United Confederate Veterans

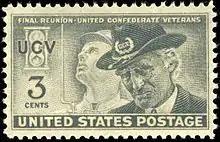

The national organization assembled annually in a general convention and social reunion presided over by the Commander-in-Chief. These annual reunions served the UCV as an aid in achieving its goals. Convention cities made elaborate preparations and tried to put on bigger events than the previous hosts. The gatherings continued to be held long after the membership peak had passed, and despite fewer veterans surviving, they gradually grew in attendance, length, and splendor. Numerous veterans brought family and friends along, further swelling the crowds. Many Southerners considered the conventions significant social occasions. Perhaps thirty thousand veterans and another fifty thousand visitors attended each of the mid- and late-1890 reunions, and the numbers increased. In 1911, an estimated crowd of 106,000 members and guests crammed into Little Rock, Arkansas—a city of less than one-half that size. Then the passing years began taking a telling toll, and the reunions grew smaller. But still, the meetings continued until, in 1950, at the sixtieth reunion, only one member could attend, 98-year-old Commander-in-Chief James Moore of Selma, Alabama. The following year, 1951, the United Confederate Veterans held its sixty-first and final reunion in Norfolk, Virginia, from May 30 to June 3. Three members attended: William Townsend, John B. Salling, and William Bush. The U.S. Post Office Department issued a 3-cent commemorative stamp in conjunction with that final reunion. The last verified Confederate veteran, Pleasant Crump, died at age 104 on December 31, 1951.